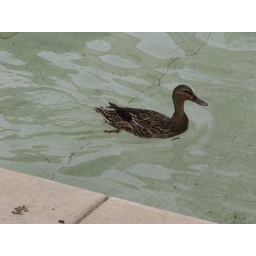
A duck swimming in the fountain at Freiman Square.